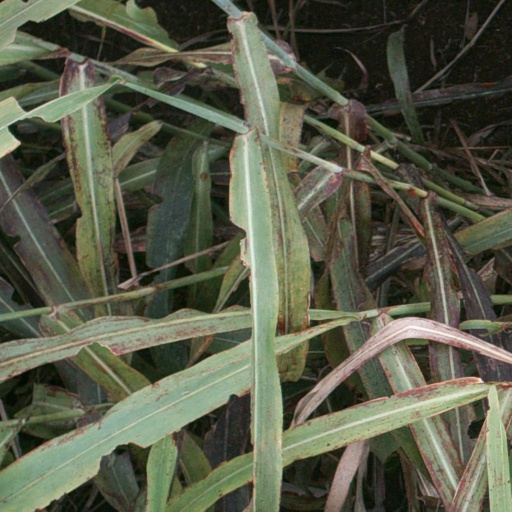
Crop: sorghum